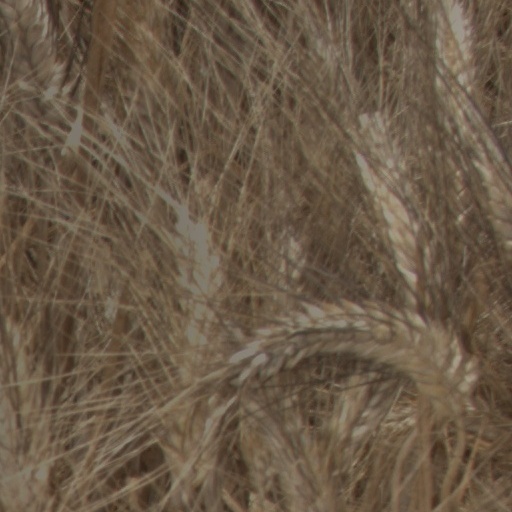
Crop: wheat